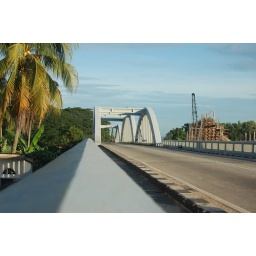
The Muda River underneath the bridge is the longest river in Kedah.